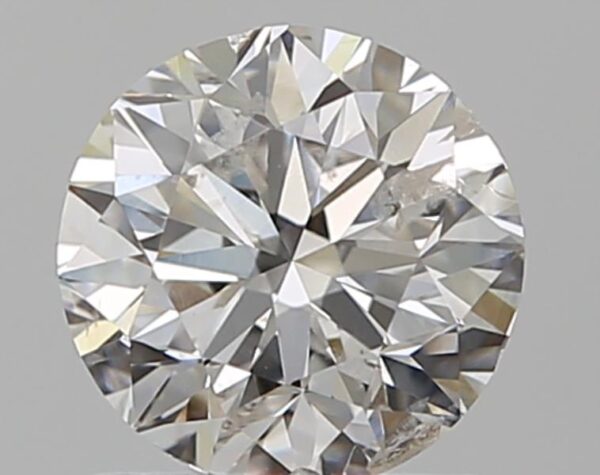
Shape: round
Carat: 1
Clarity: SI2
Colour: G
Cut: VG
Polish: VG
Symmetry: GD
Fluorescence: N
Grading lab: IGI
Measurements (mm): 6.28 x 6.15 x 4.04